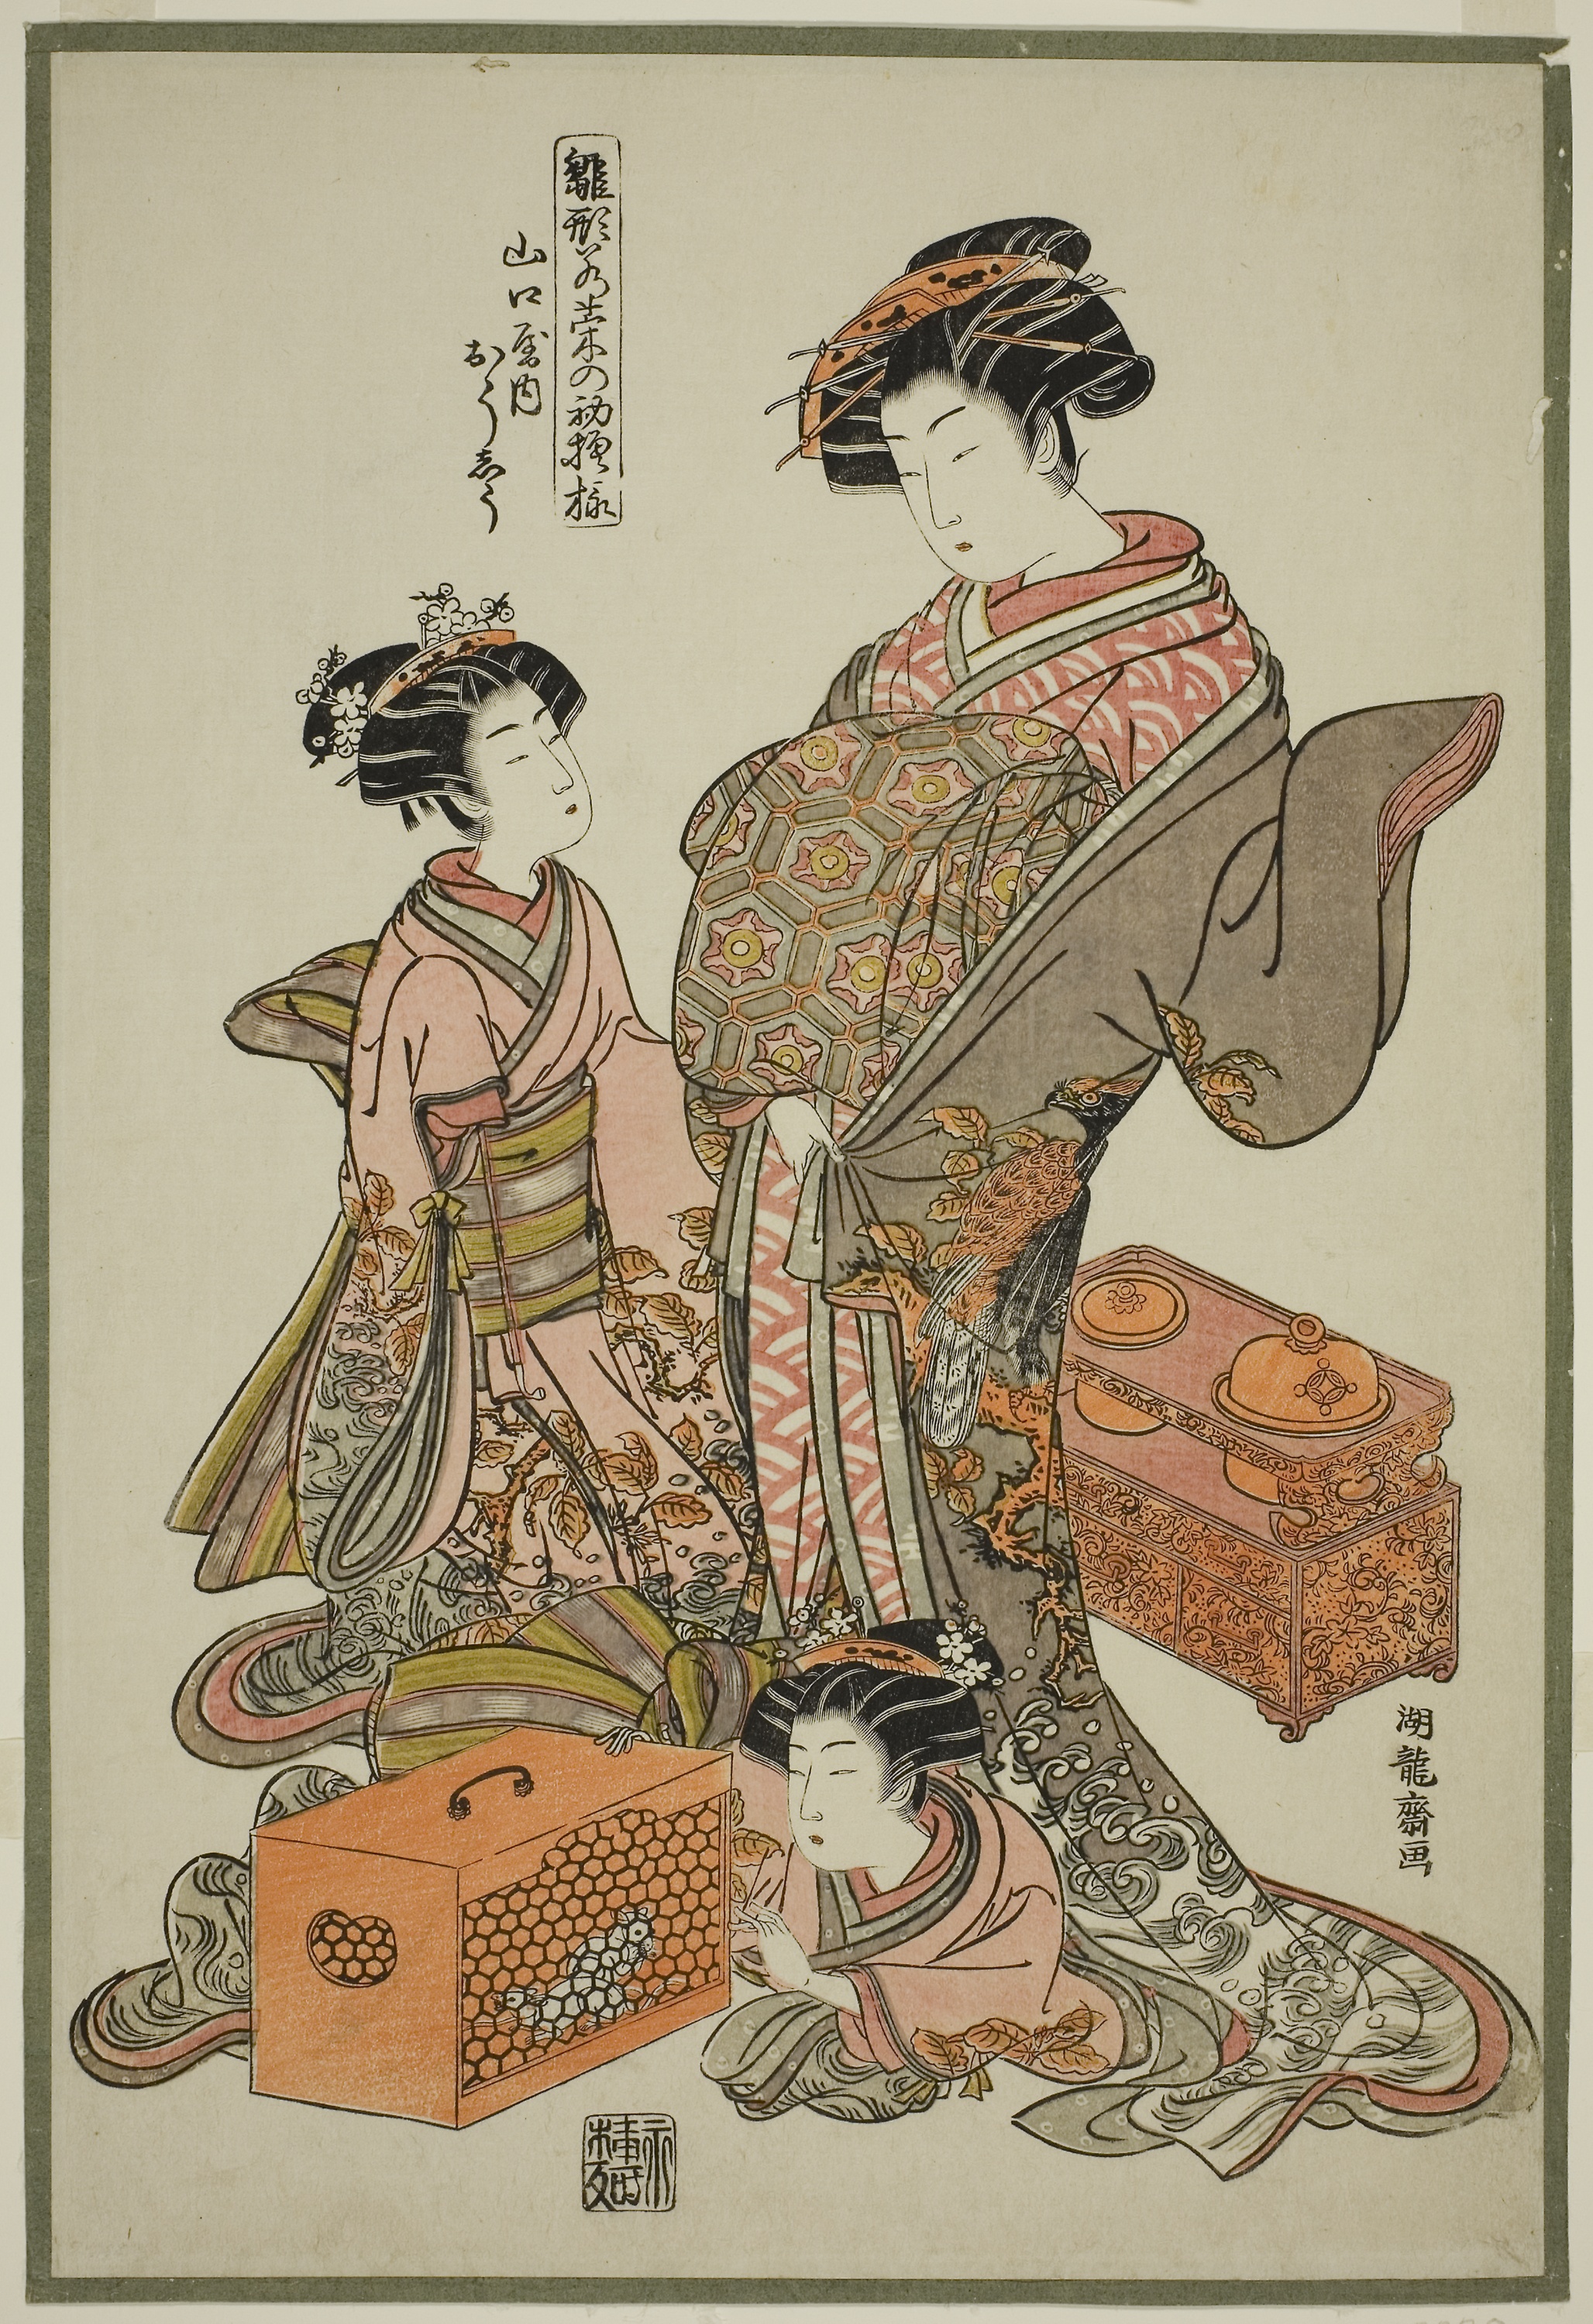
art, illustration, costume design